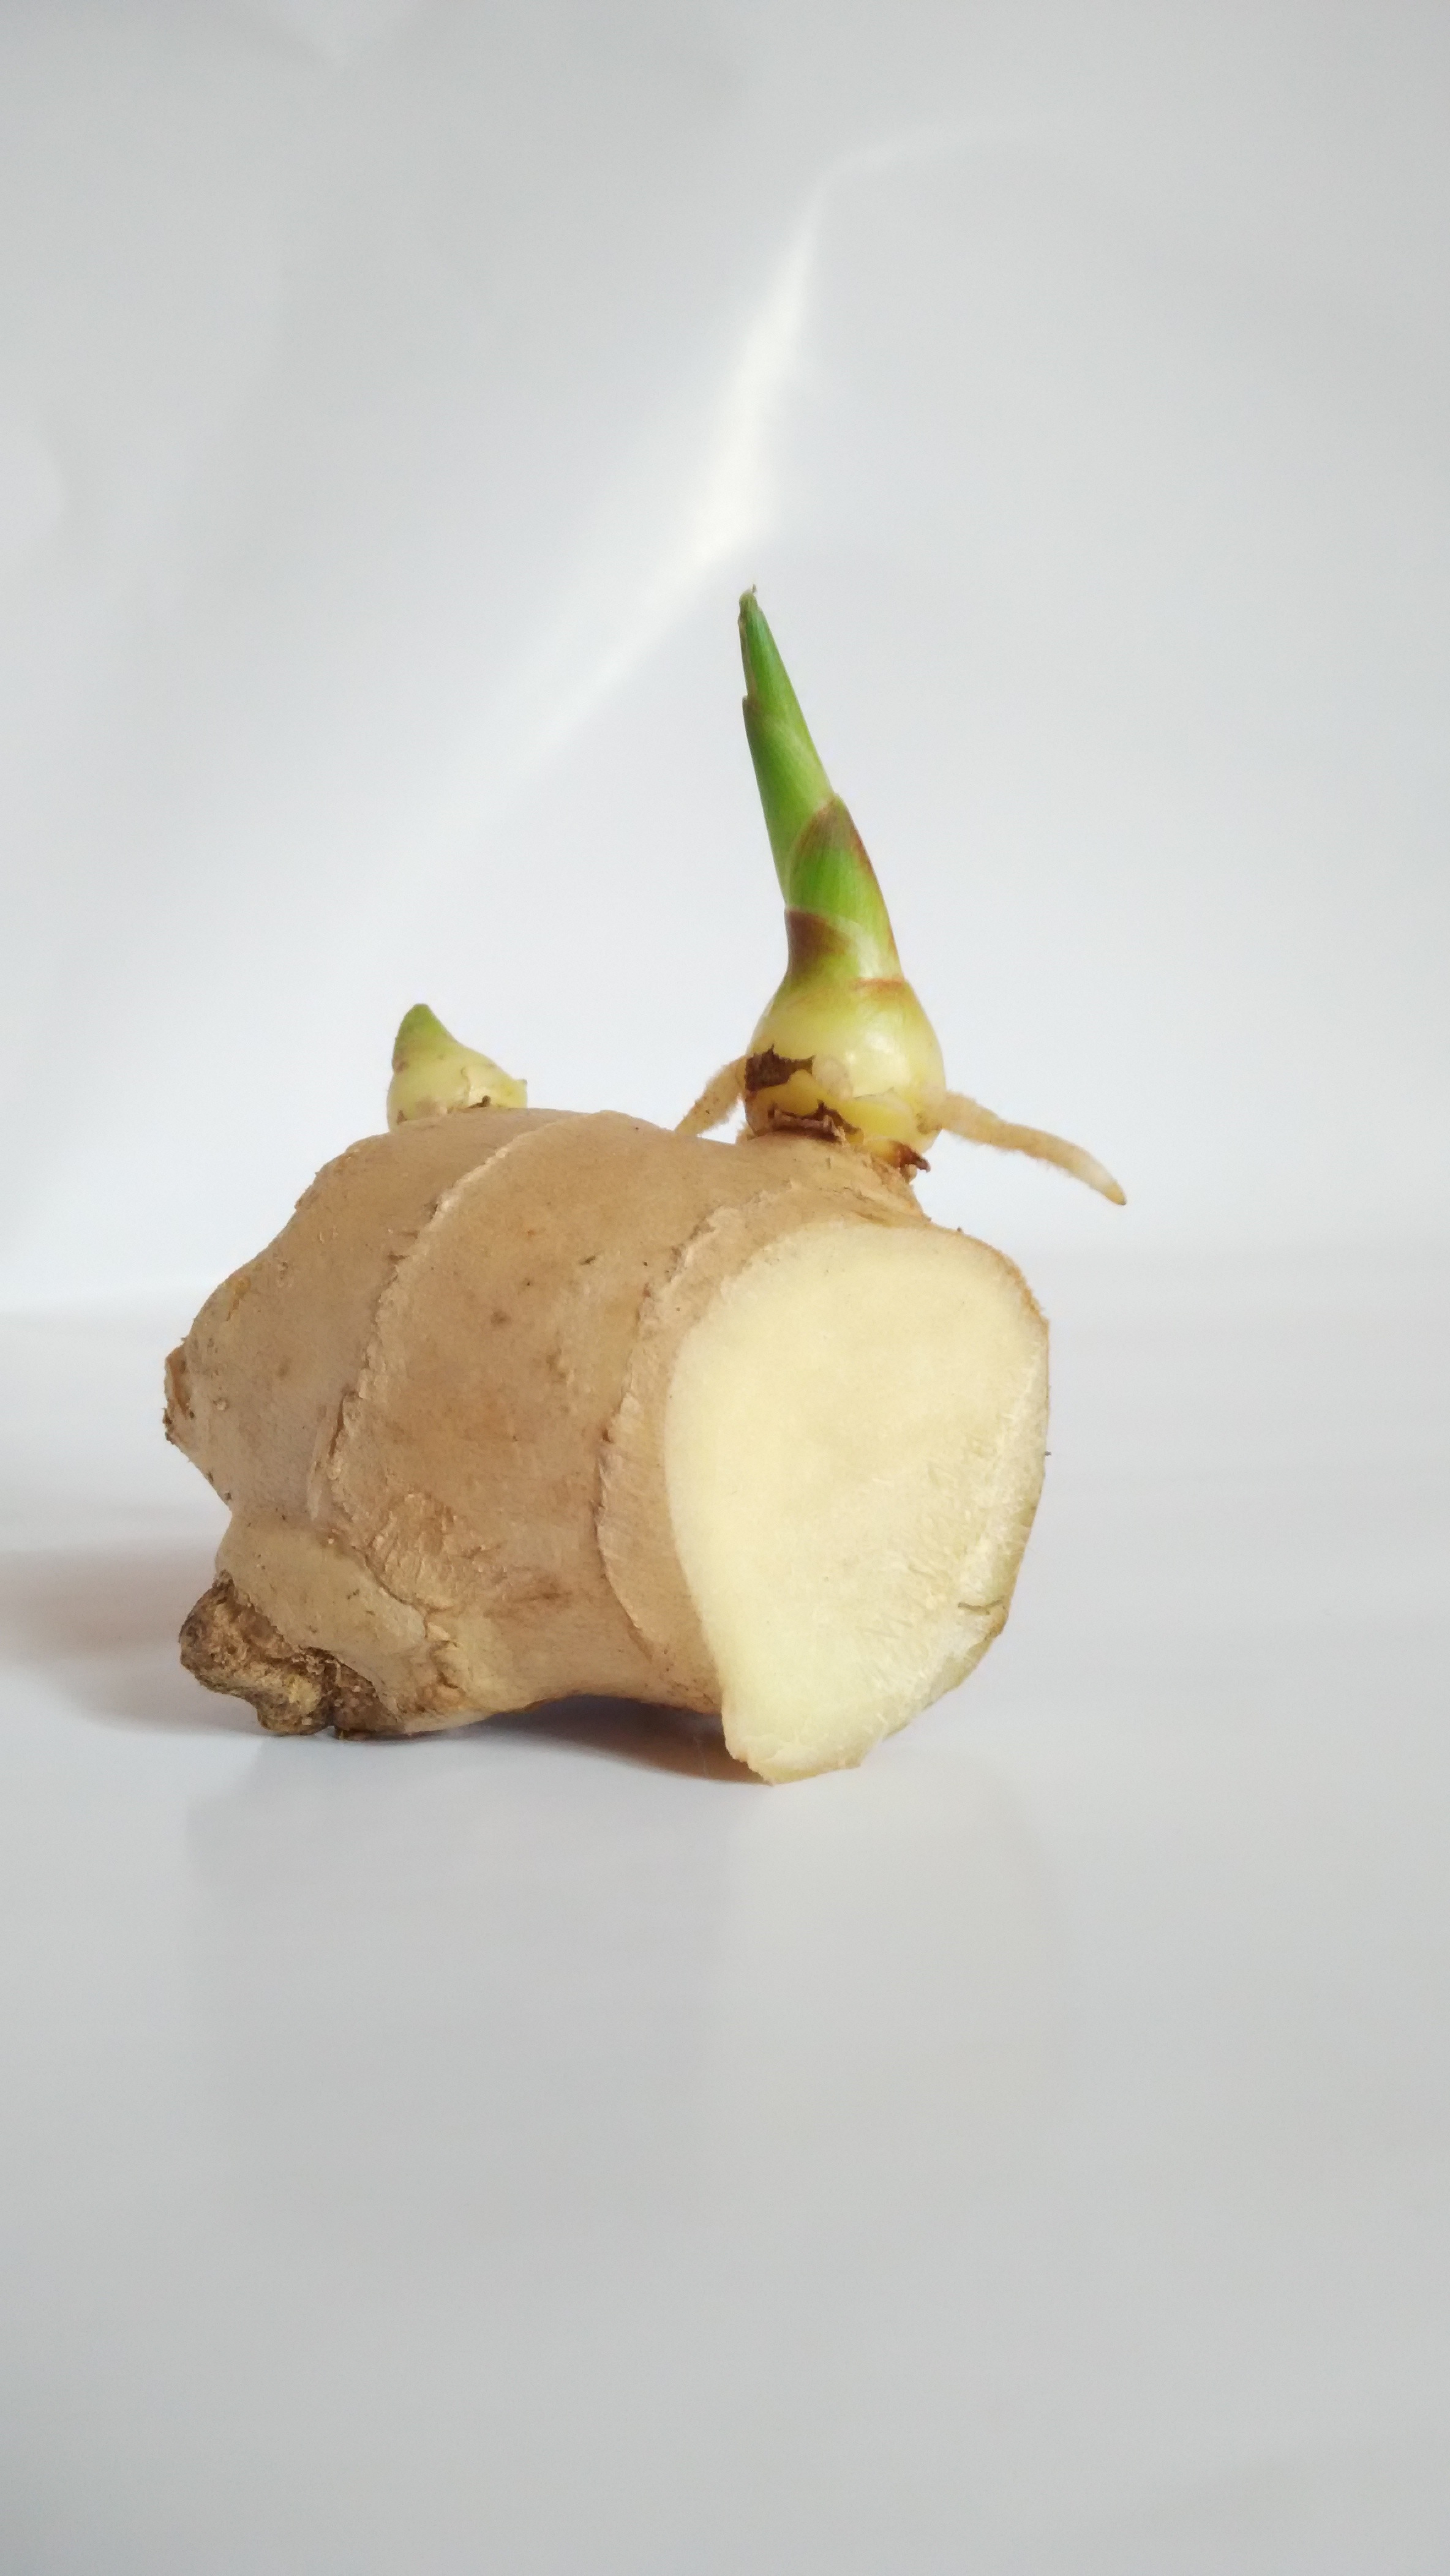
plant, fruit, food, produce, vegetable, pear, coconut, ginger, flavor, flowering plant, germination, ginger sprout, land plant